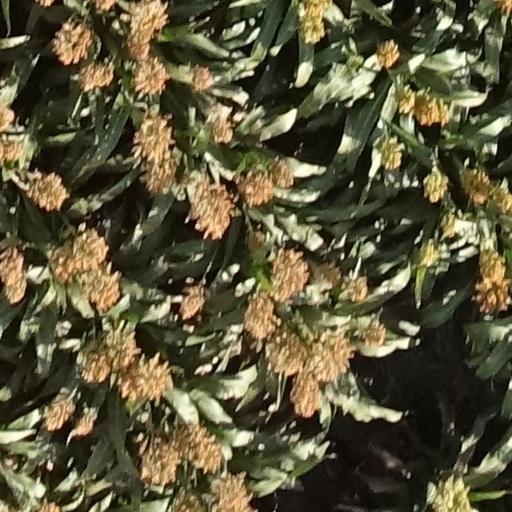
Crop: sorghum